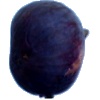
Label: Fig 1